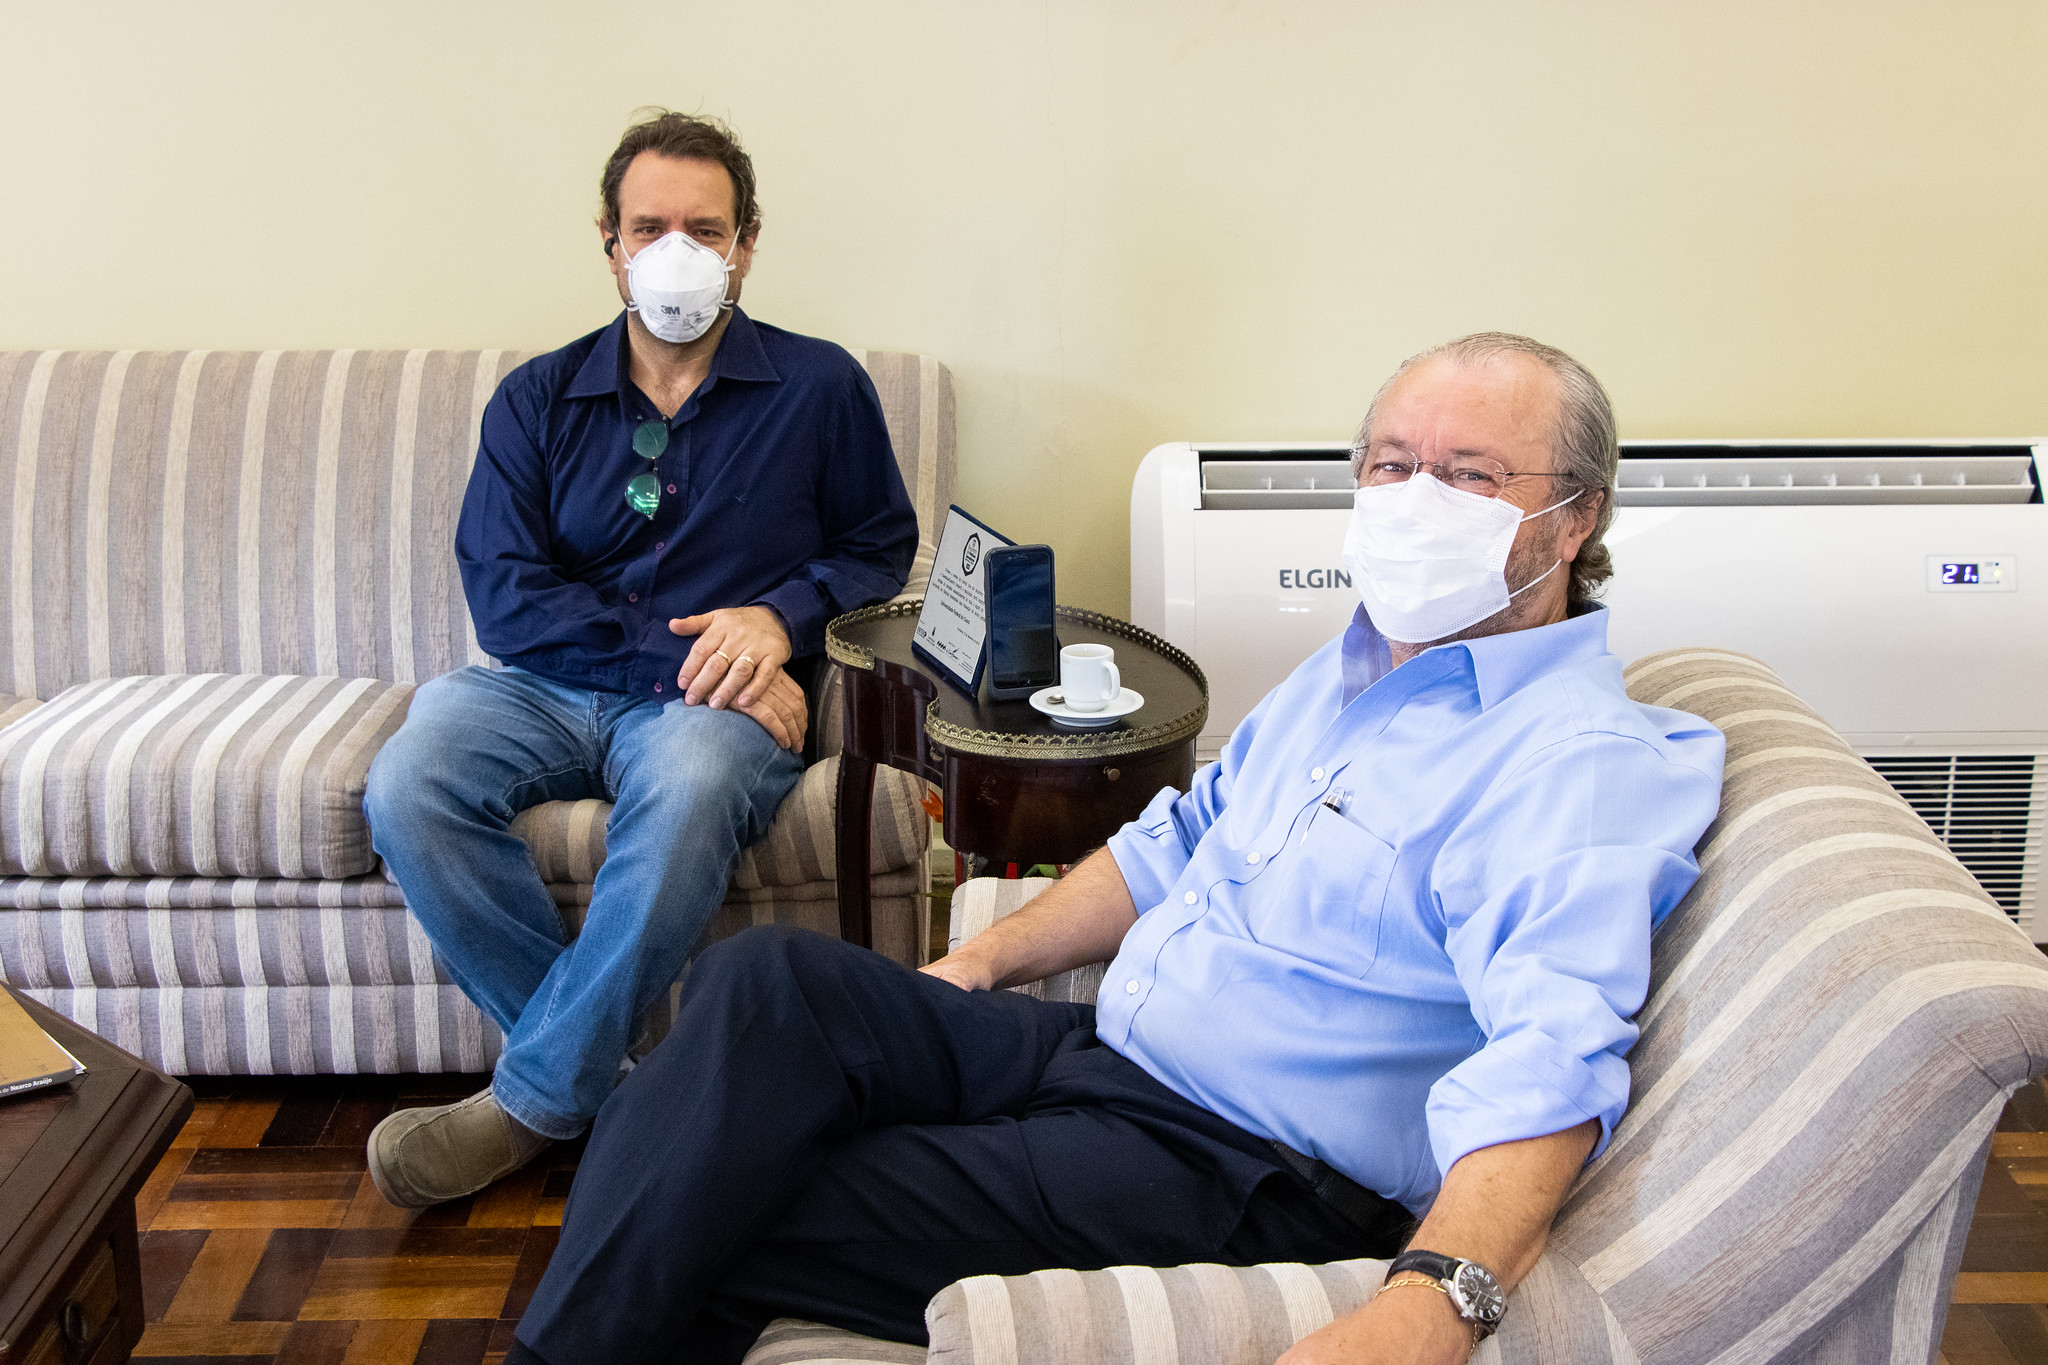
Objects detected:
Mask
Mask